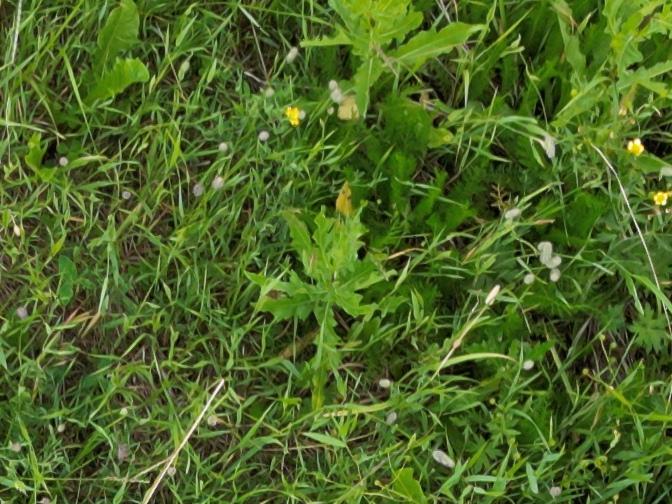
Flowers visible: yarrow flowers